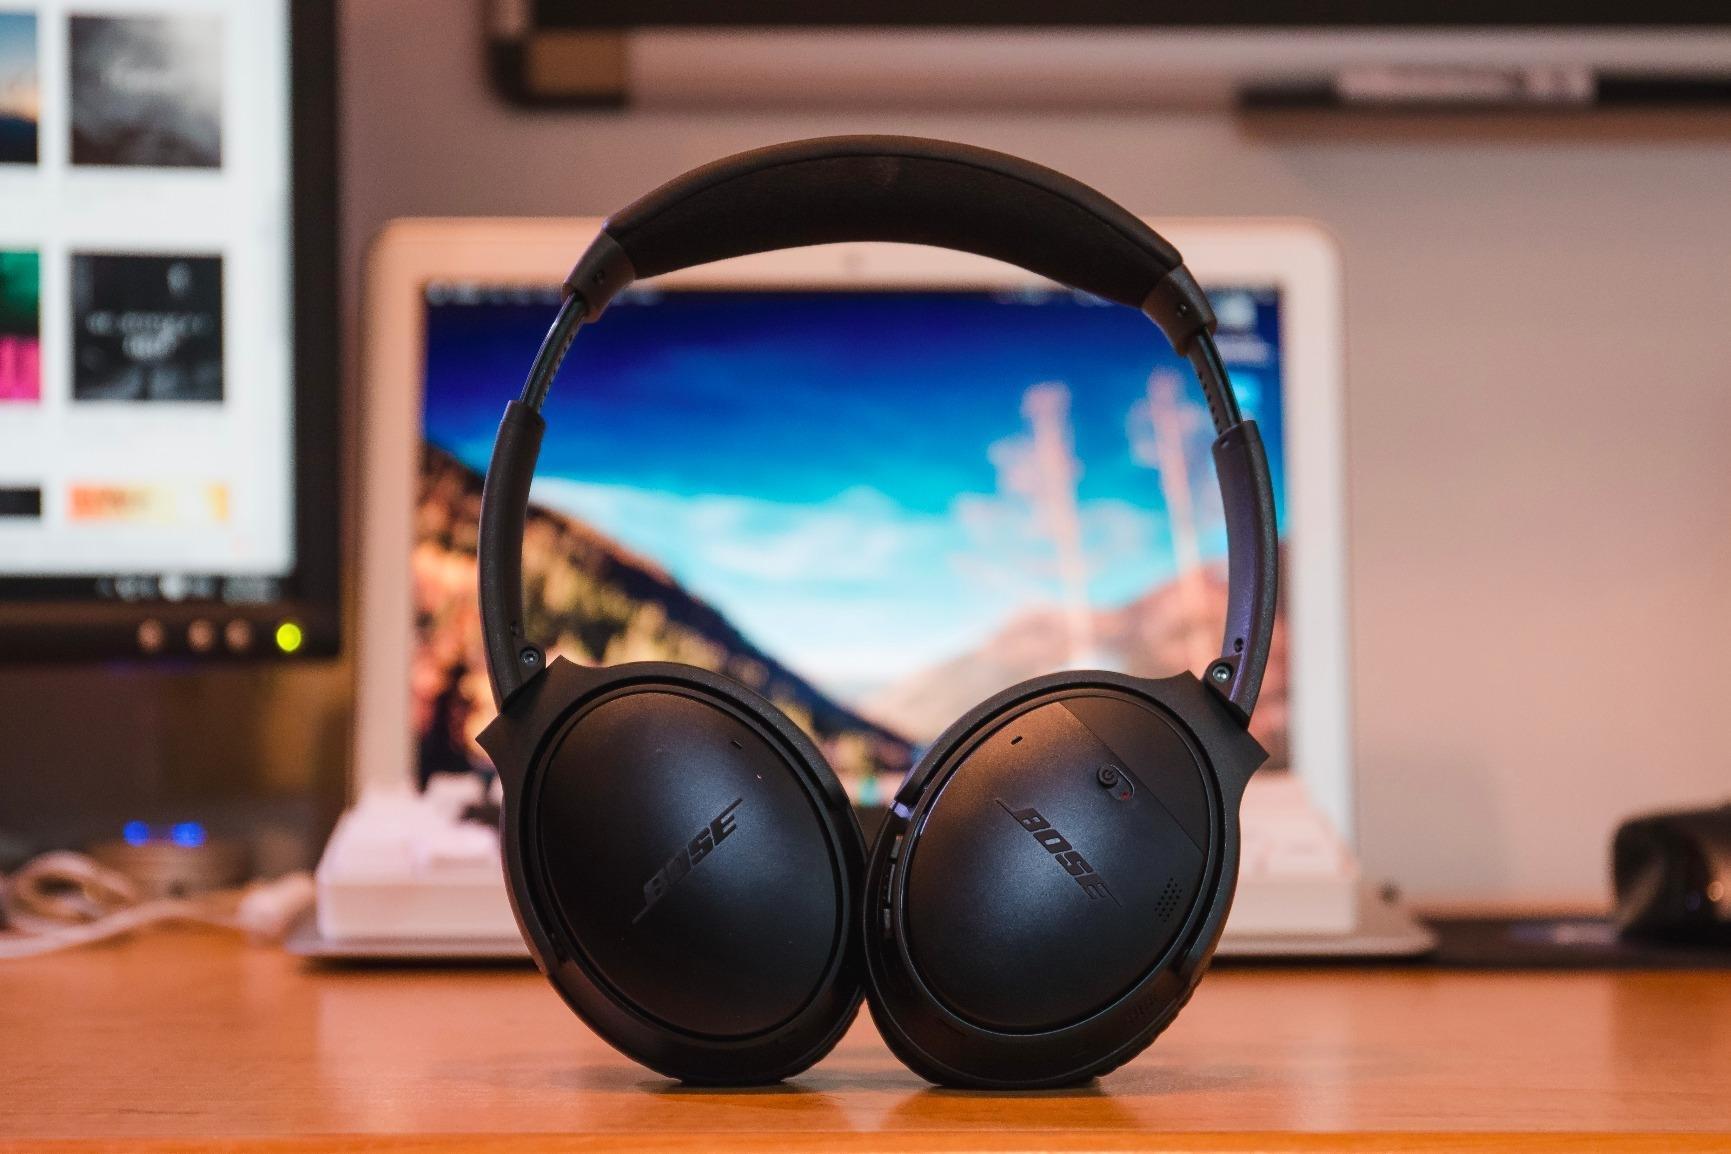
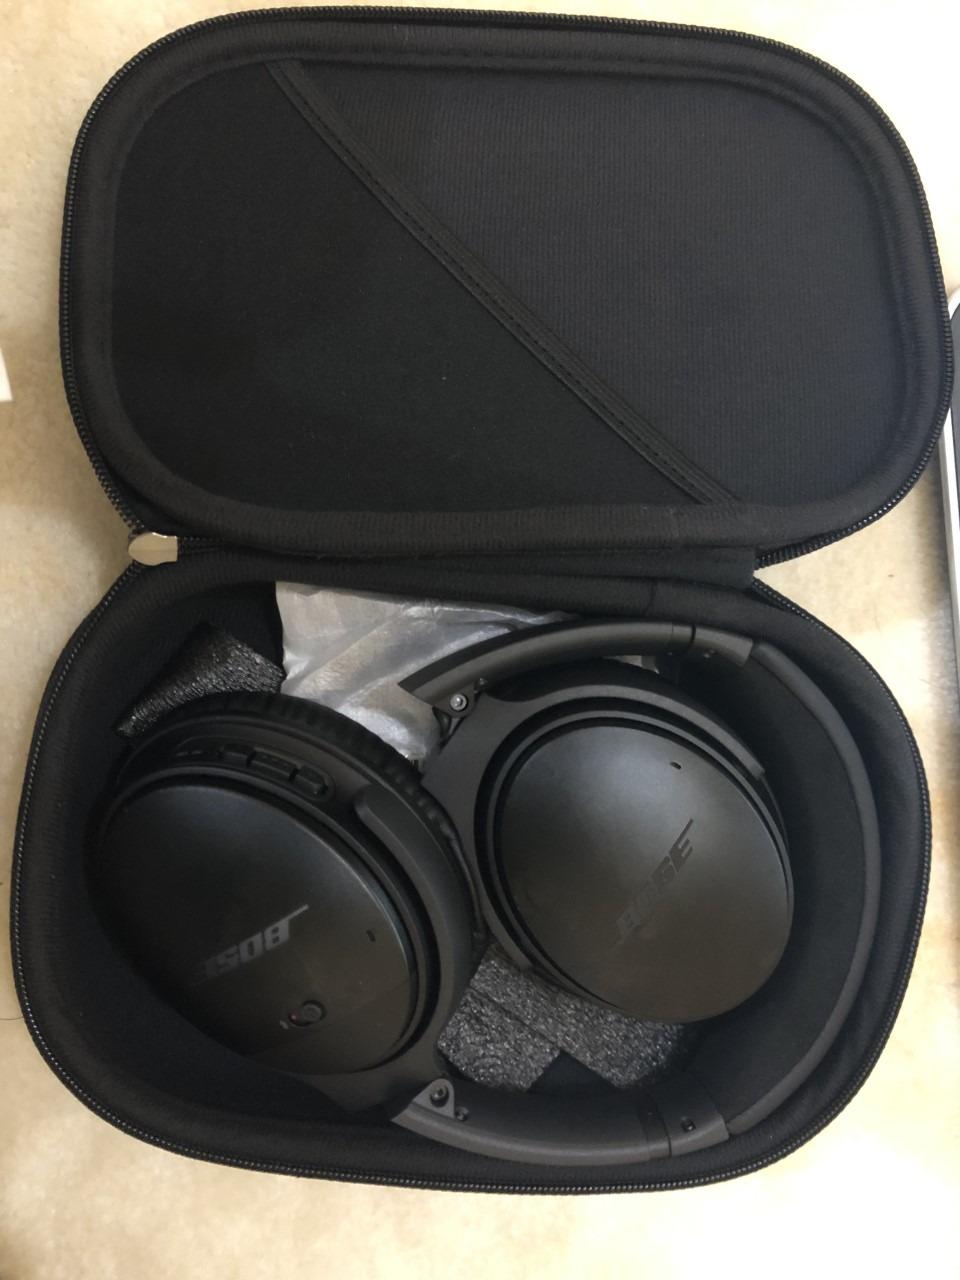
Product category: headphones
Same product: yes